Kim Il Sung

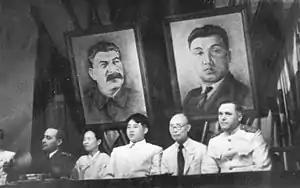
Kim Il Sung (center) and Kim Tu-bong (second from the right) at the joint meeting of the New People's Party and the Workers' Party of North Korea in Pyongyang, 28 August 1946

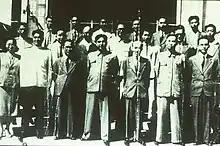
First cabinet of North Korea with Kim standing in the middle of the first row, 10 September 1948

In December 1945, the Soviets installed Kim as first secretary of the North Korean Branch Bureau of the Communist Party of Korea. Originally, the Soviets preferred Cho Man-sik to lead a popular front government, but Cho refused to support a Soviet-backed trusteeship and clashed with Kim. General Terentii Shtykov, who led the Soviet occupation of northern Korea, supported Kim over Pak Hon-yong to lead the Provisional People's Committee for North Korea on 8 February 1946. As chairman of the committee, Kim was "the top Korean administrative leader in the North," though he was still "de facto" subordinate to General Shtykov until the Chinese intervention in the Korean War.